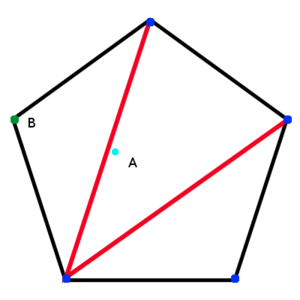
Une triangulation d'un pentagone régulier, montrant que tout ensemble de points n'admet pas forcément une triangulation de Pitteway. En effet, le point cyan (A) est plus proche du point B (en vert) que de tous les autres sommets, en bleu.
En géométrie algorithmique, une triangulation de Pitteway est une triangulation d'un ensemble de points dans laquelle le plus proche voisin de n'importe quel point p à l'intérieur de la triangulation est l'un des sommets du triangle contenant p.
En géométrie euclidienne, un polygone est une figure géométrique plane formée d'une ligne brisée fermée, c'est-à-dire d'une suite cyclique de segments consécutifs.